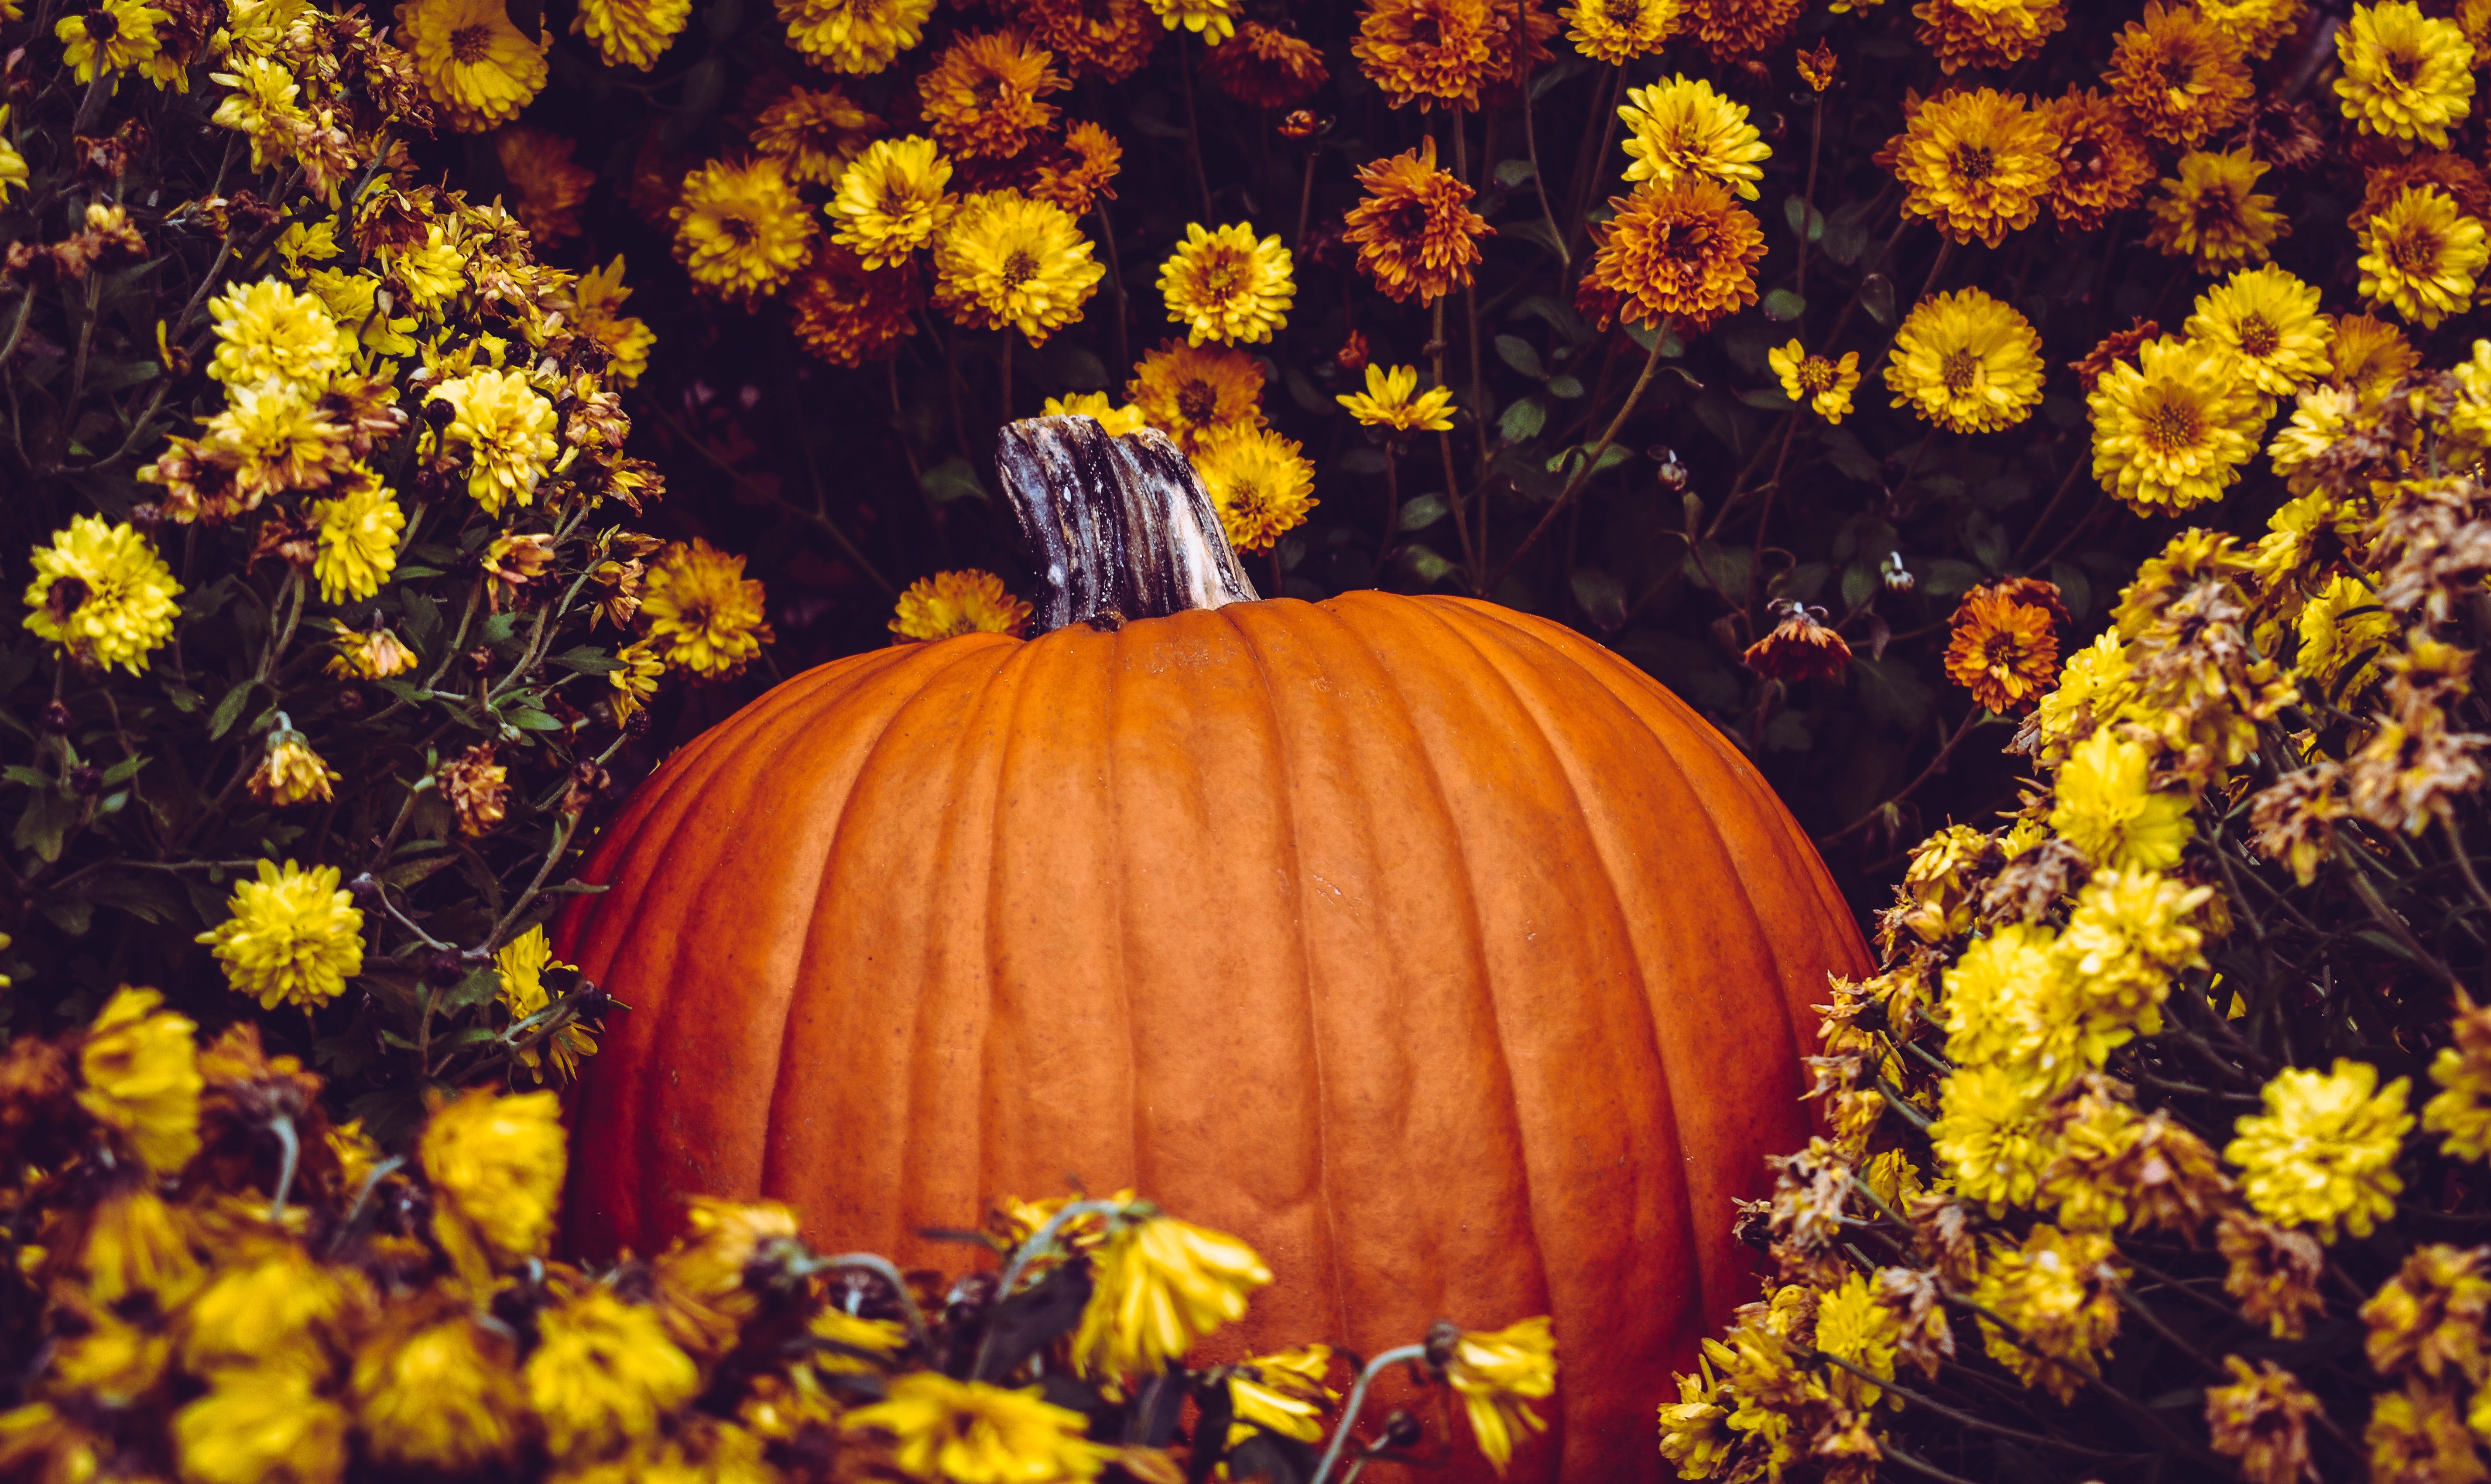
pumpkin, calabaza, winter squash, yellow, orange, autumn, cucurbita, gourd, plant, still life, leaf, vegetable, flower, still life photography, sky, chrysanths, wildflower, landscape